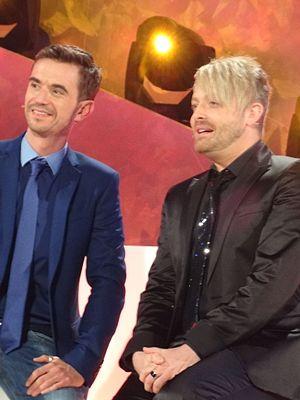
Florian Bernd Silbereisen est un présentateur de télévision et chanteur allemand qui se distingue dans le domaine du Schlager.